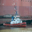
Label: ship